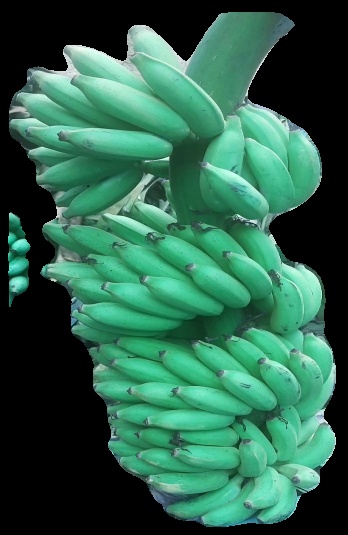
Variety: elakki-bale
Grade: grade1